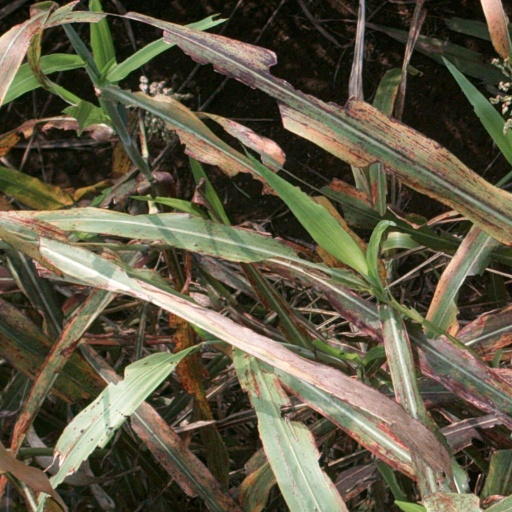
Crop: sorghum